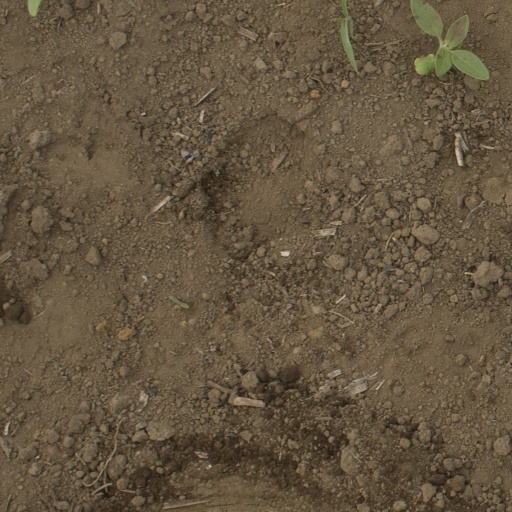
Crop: Jerusalem artichoke